Ann Hovey

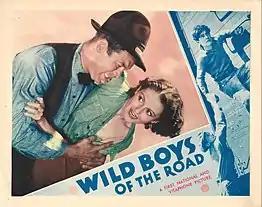
Lobby card from "Wild Boys of the Road" (1933)

Ann Hovey (August 29, 1911 – August 25, 2007) was an American chorus girl and minor film actress of the 1930s, primarily in B-movies.